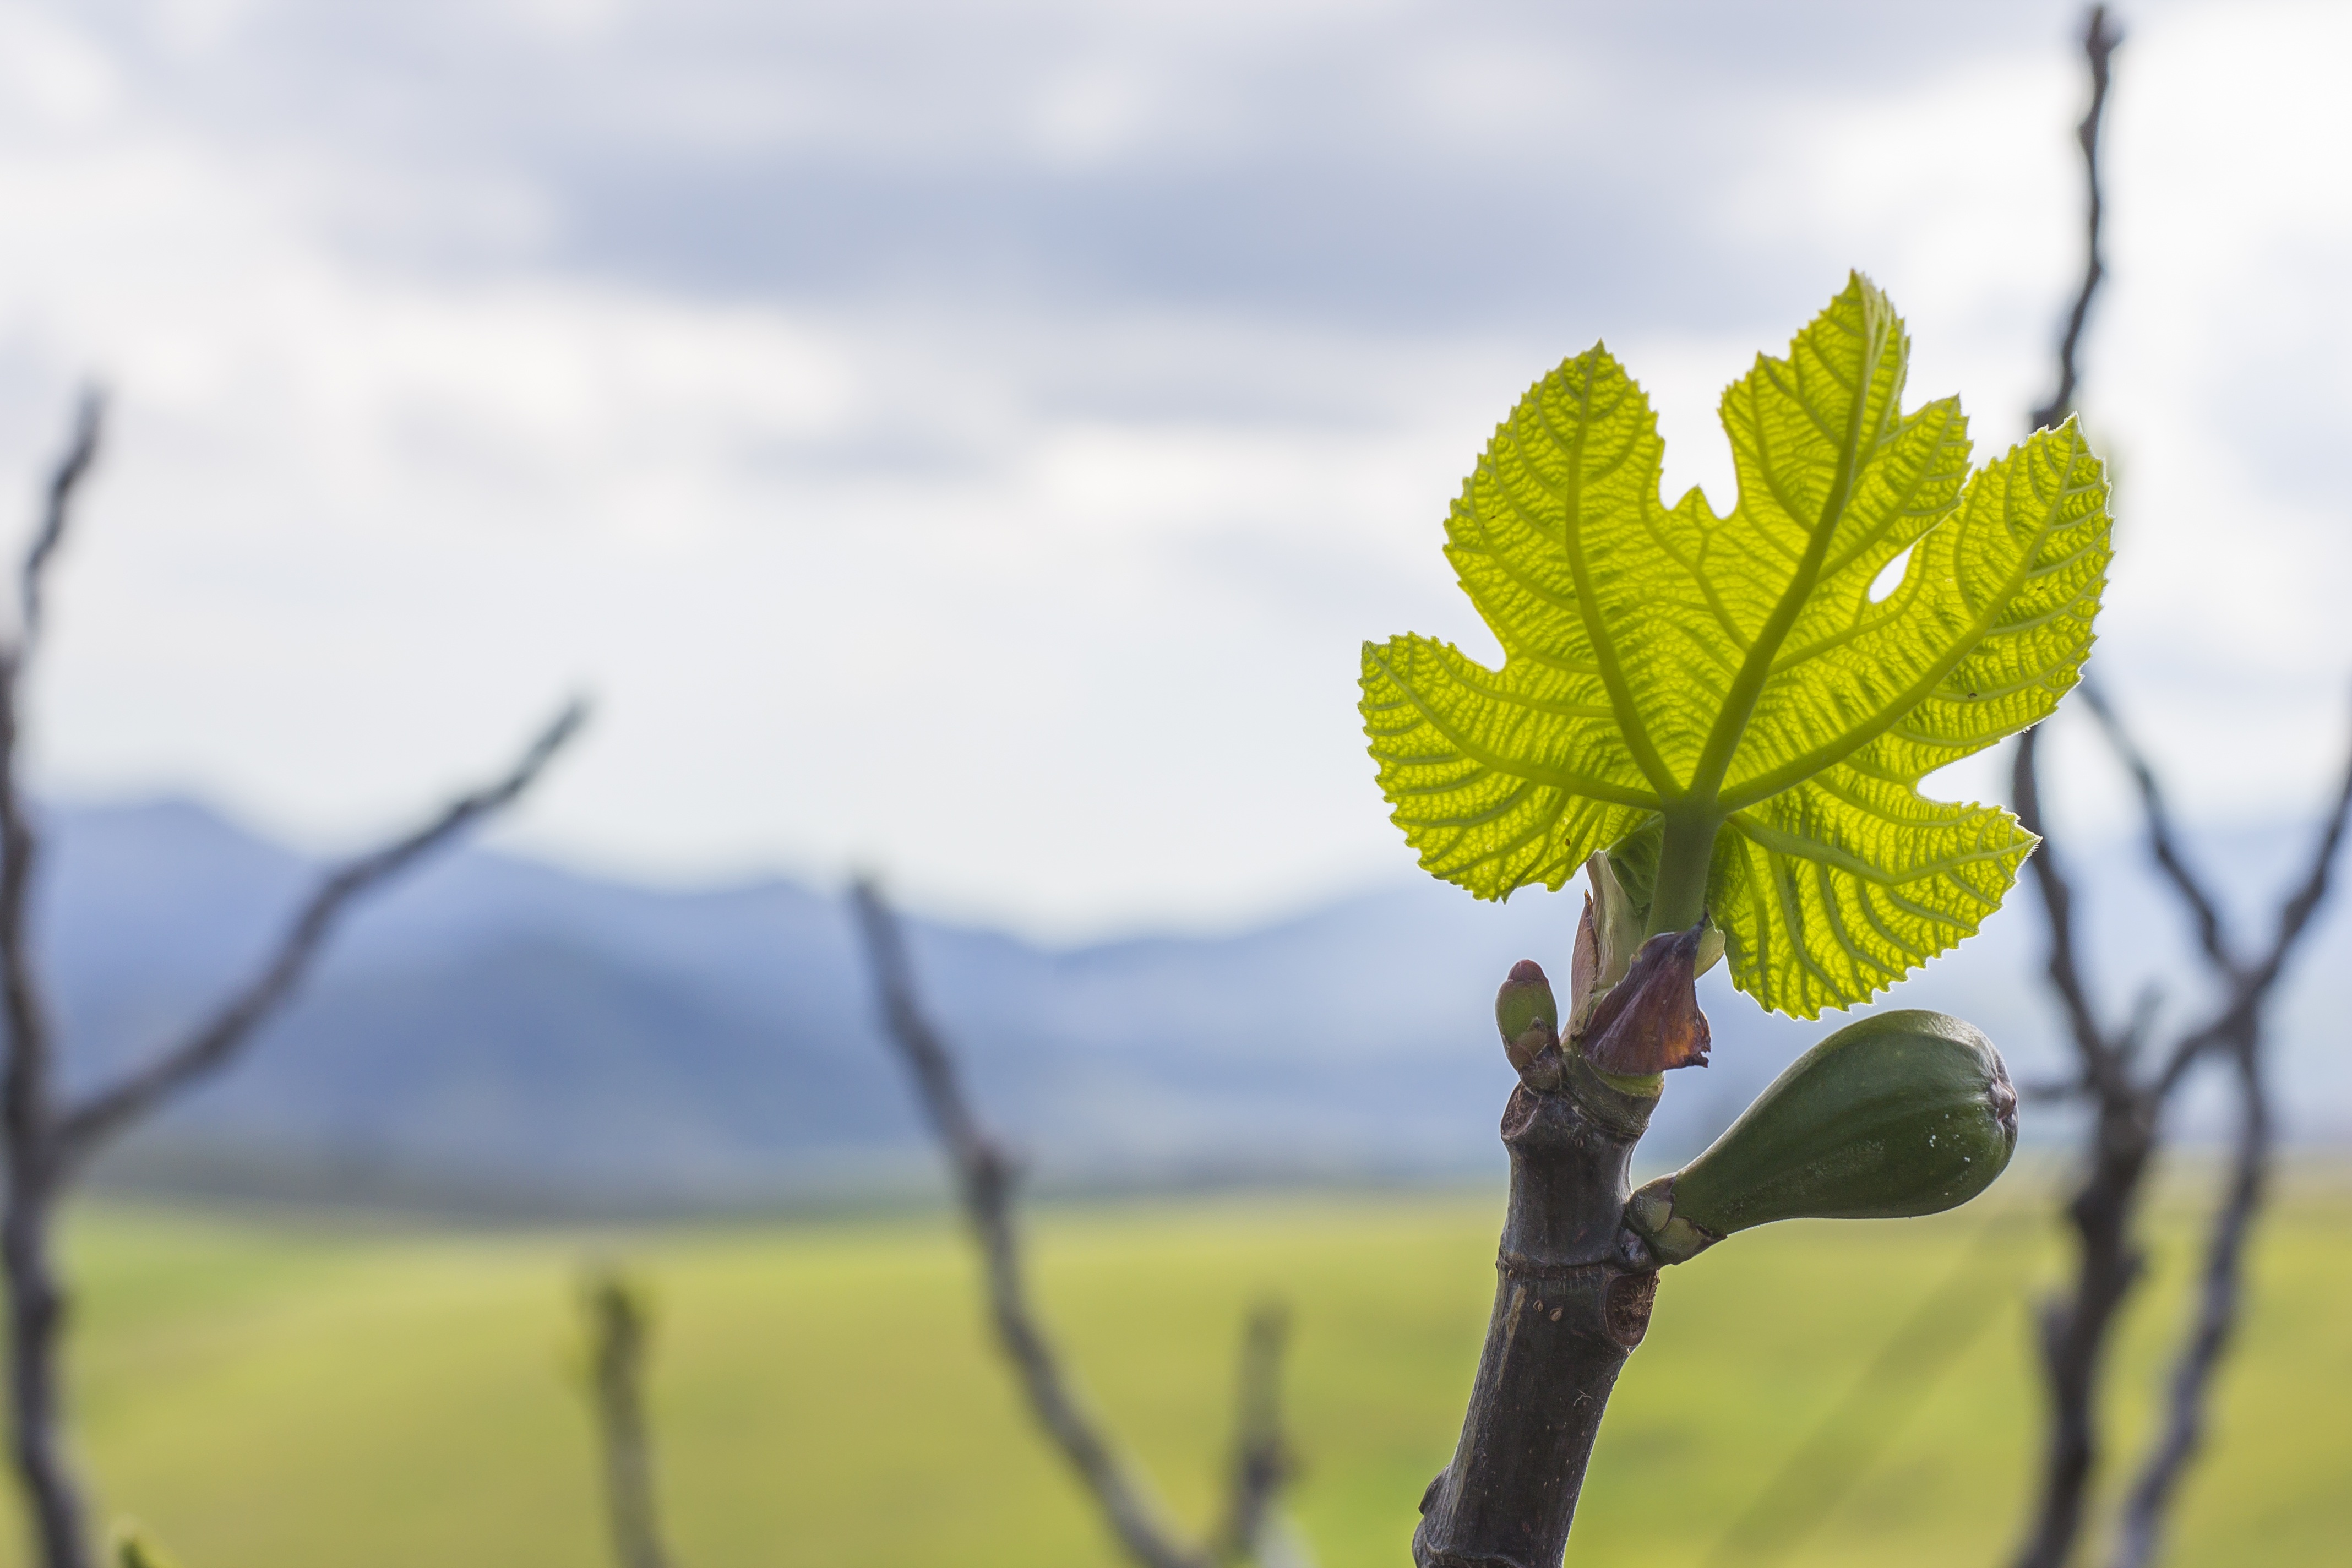
tree, nature, branch, blossom, plant, field, fruit, sunlight, leaf, flower, food, green, produce, macro, autumn, yellow, agriculture, flora, season, fig, green leaves, flowering plant, fig tree, woody plant, land plant, in focus